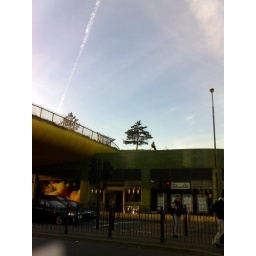
budgens under the green bridge